Polar bear plunge

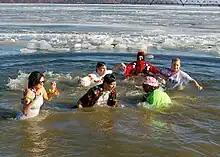
Participants in the water during a polar bear plunge when there is ice on the water.

A polar bear plunge is an event held during the winter where participants enter a body of water despite the low temperature. In the United States, polar bear plunges are usually held to raise money for a charitable organization. In Canada, polar bear swims are usually held on New Year's Day to celebrate the new year.